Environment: real
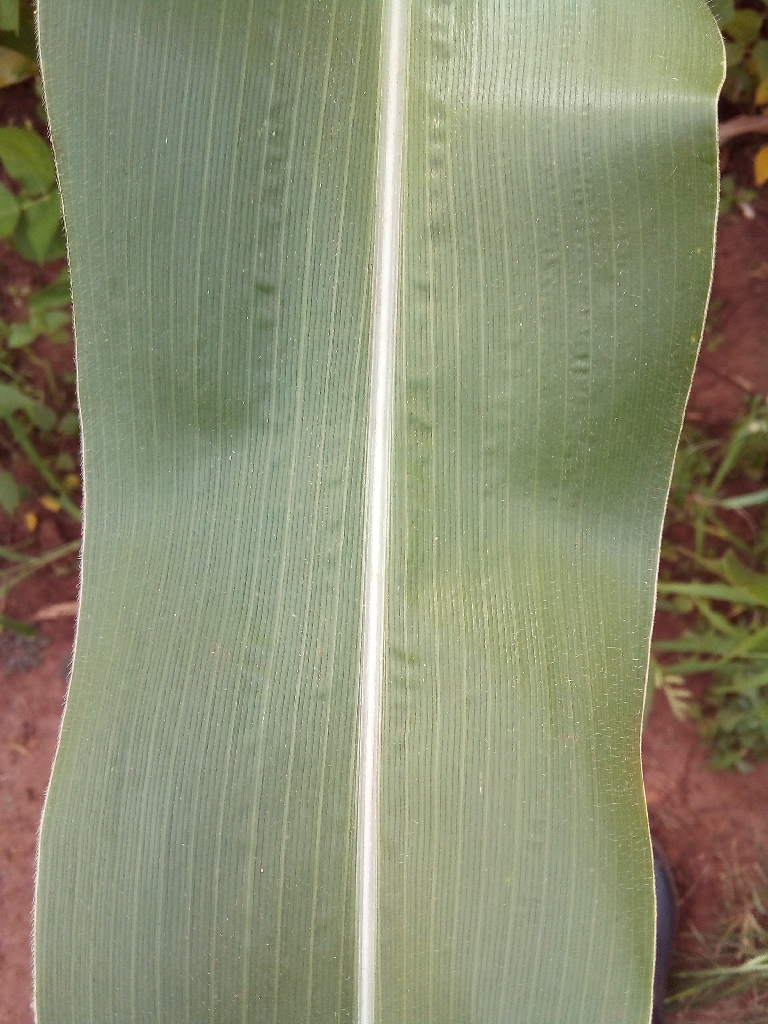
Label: healthy